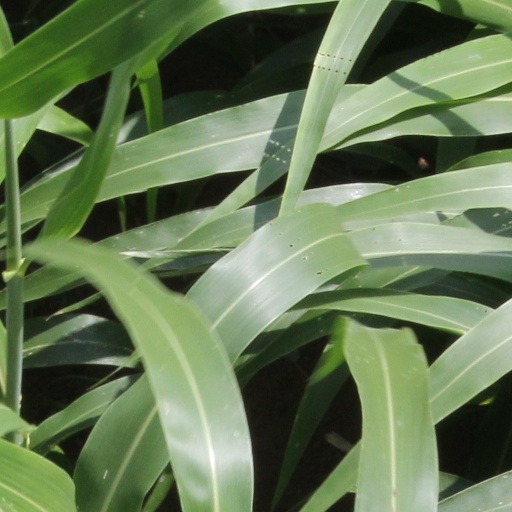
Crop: sorghum